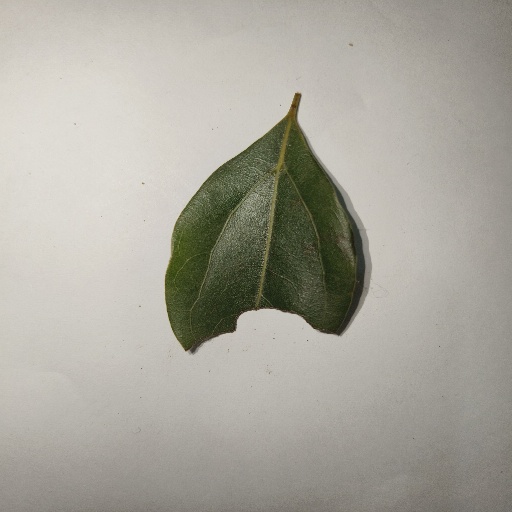
Species: Camphor
Leaf condition: Shot Hole